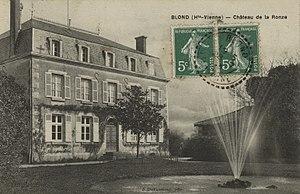
le château de la Ronze à Blond
Blond est une commune française située dans le département de la Haute-Vienne en région Nouvelle-Aquitaine.